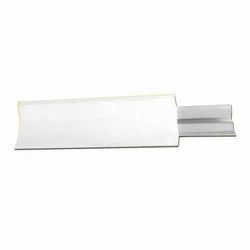
Label: Aluminum_Coving